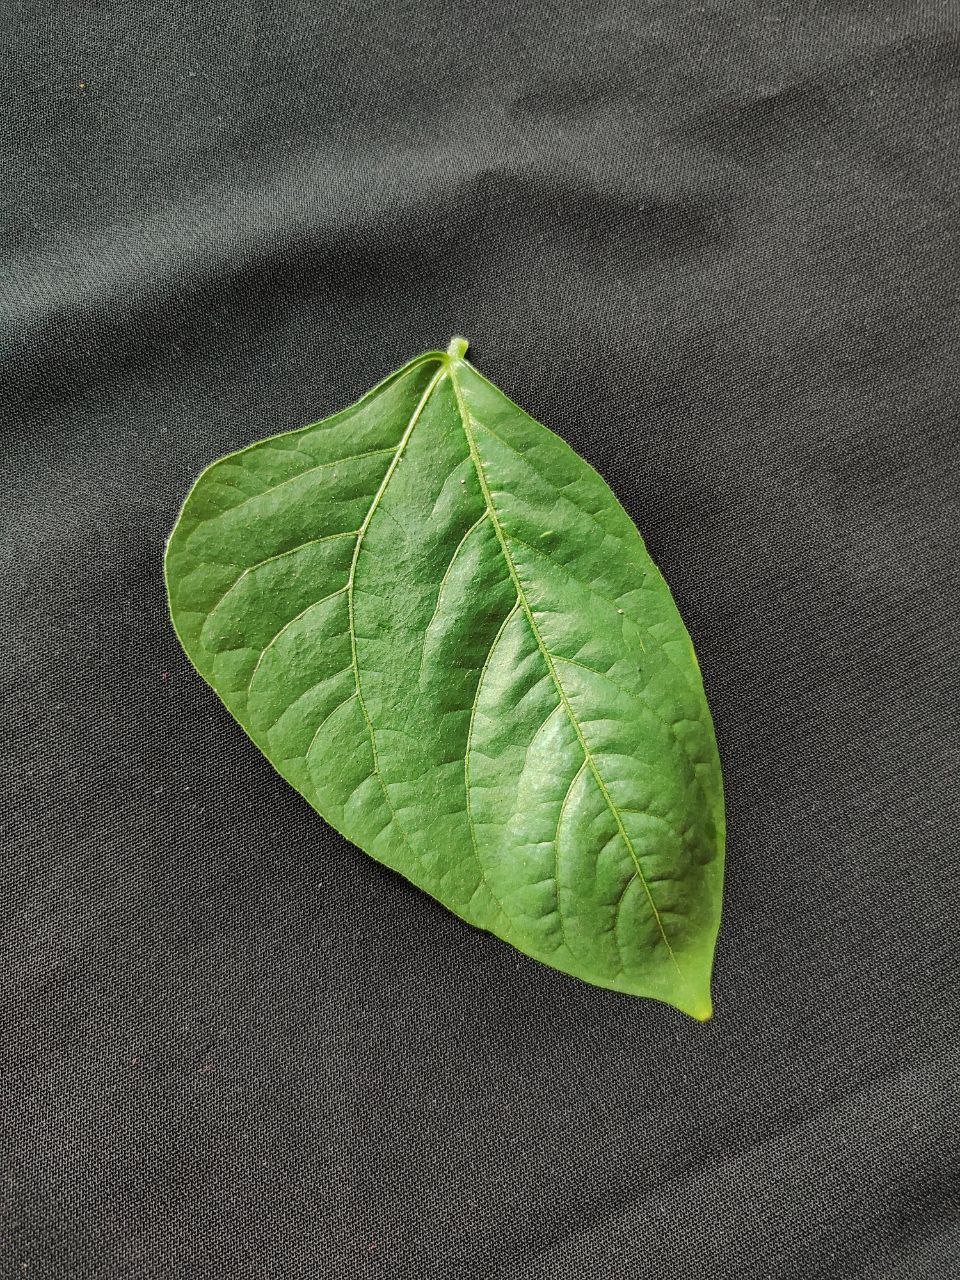
Crop: cowpea
Leaf condition: Fresh Leaf